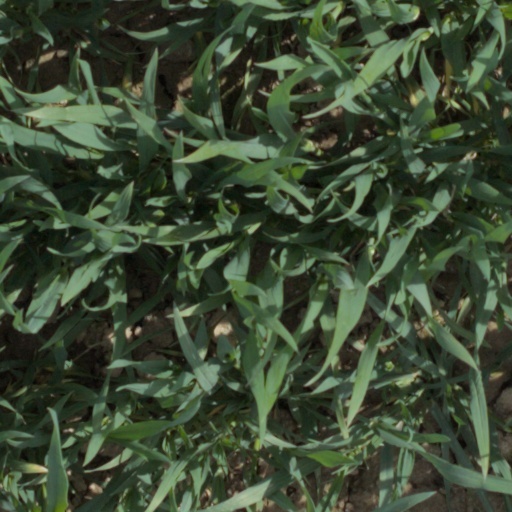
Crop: wheat